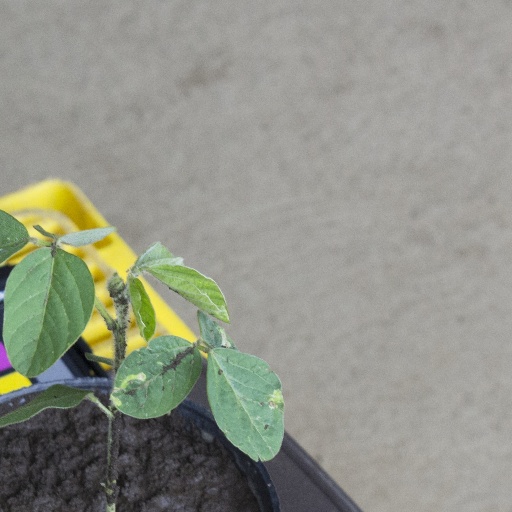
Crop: soybean